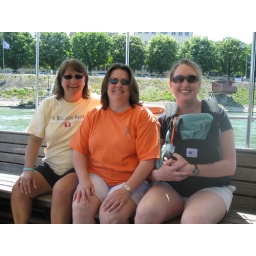
Mattias in Basel taking a boat across the Rhine river with Aunt Cyn Cyn and Lisa